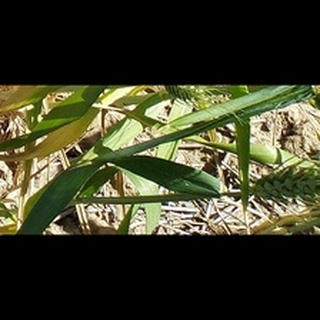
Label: healthy_wheat